Nate Irving

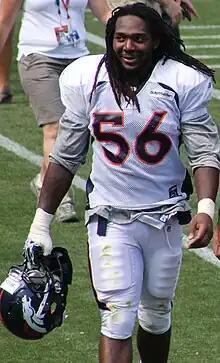
Irving with the Denver Broncos in 2011

Nathaniel Irving (born July 12, 1988) is an American former professional football player who was a linebacker in the National Football League (NFL). He played college football for the NC State Wolfpack and was selected by the Denver Broncos in the third round of the 2011 NFL draft.